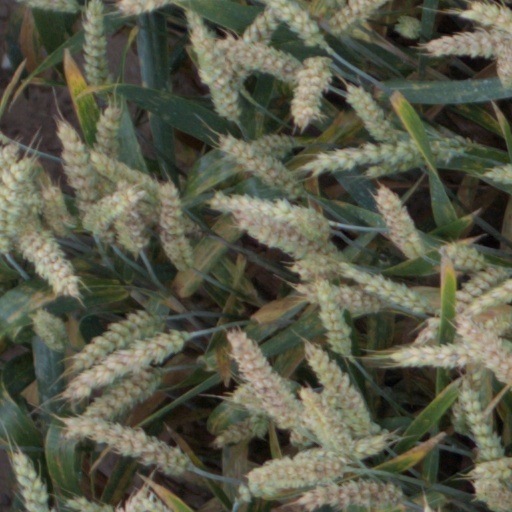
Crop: wheat